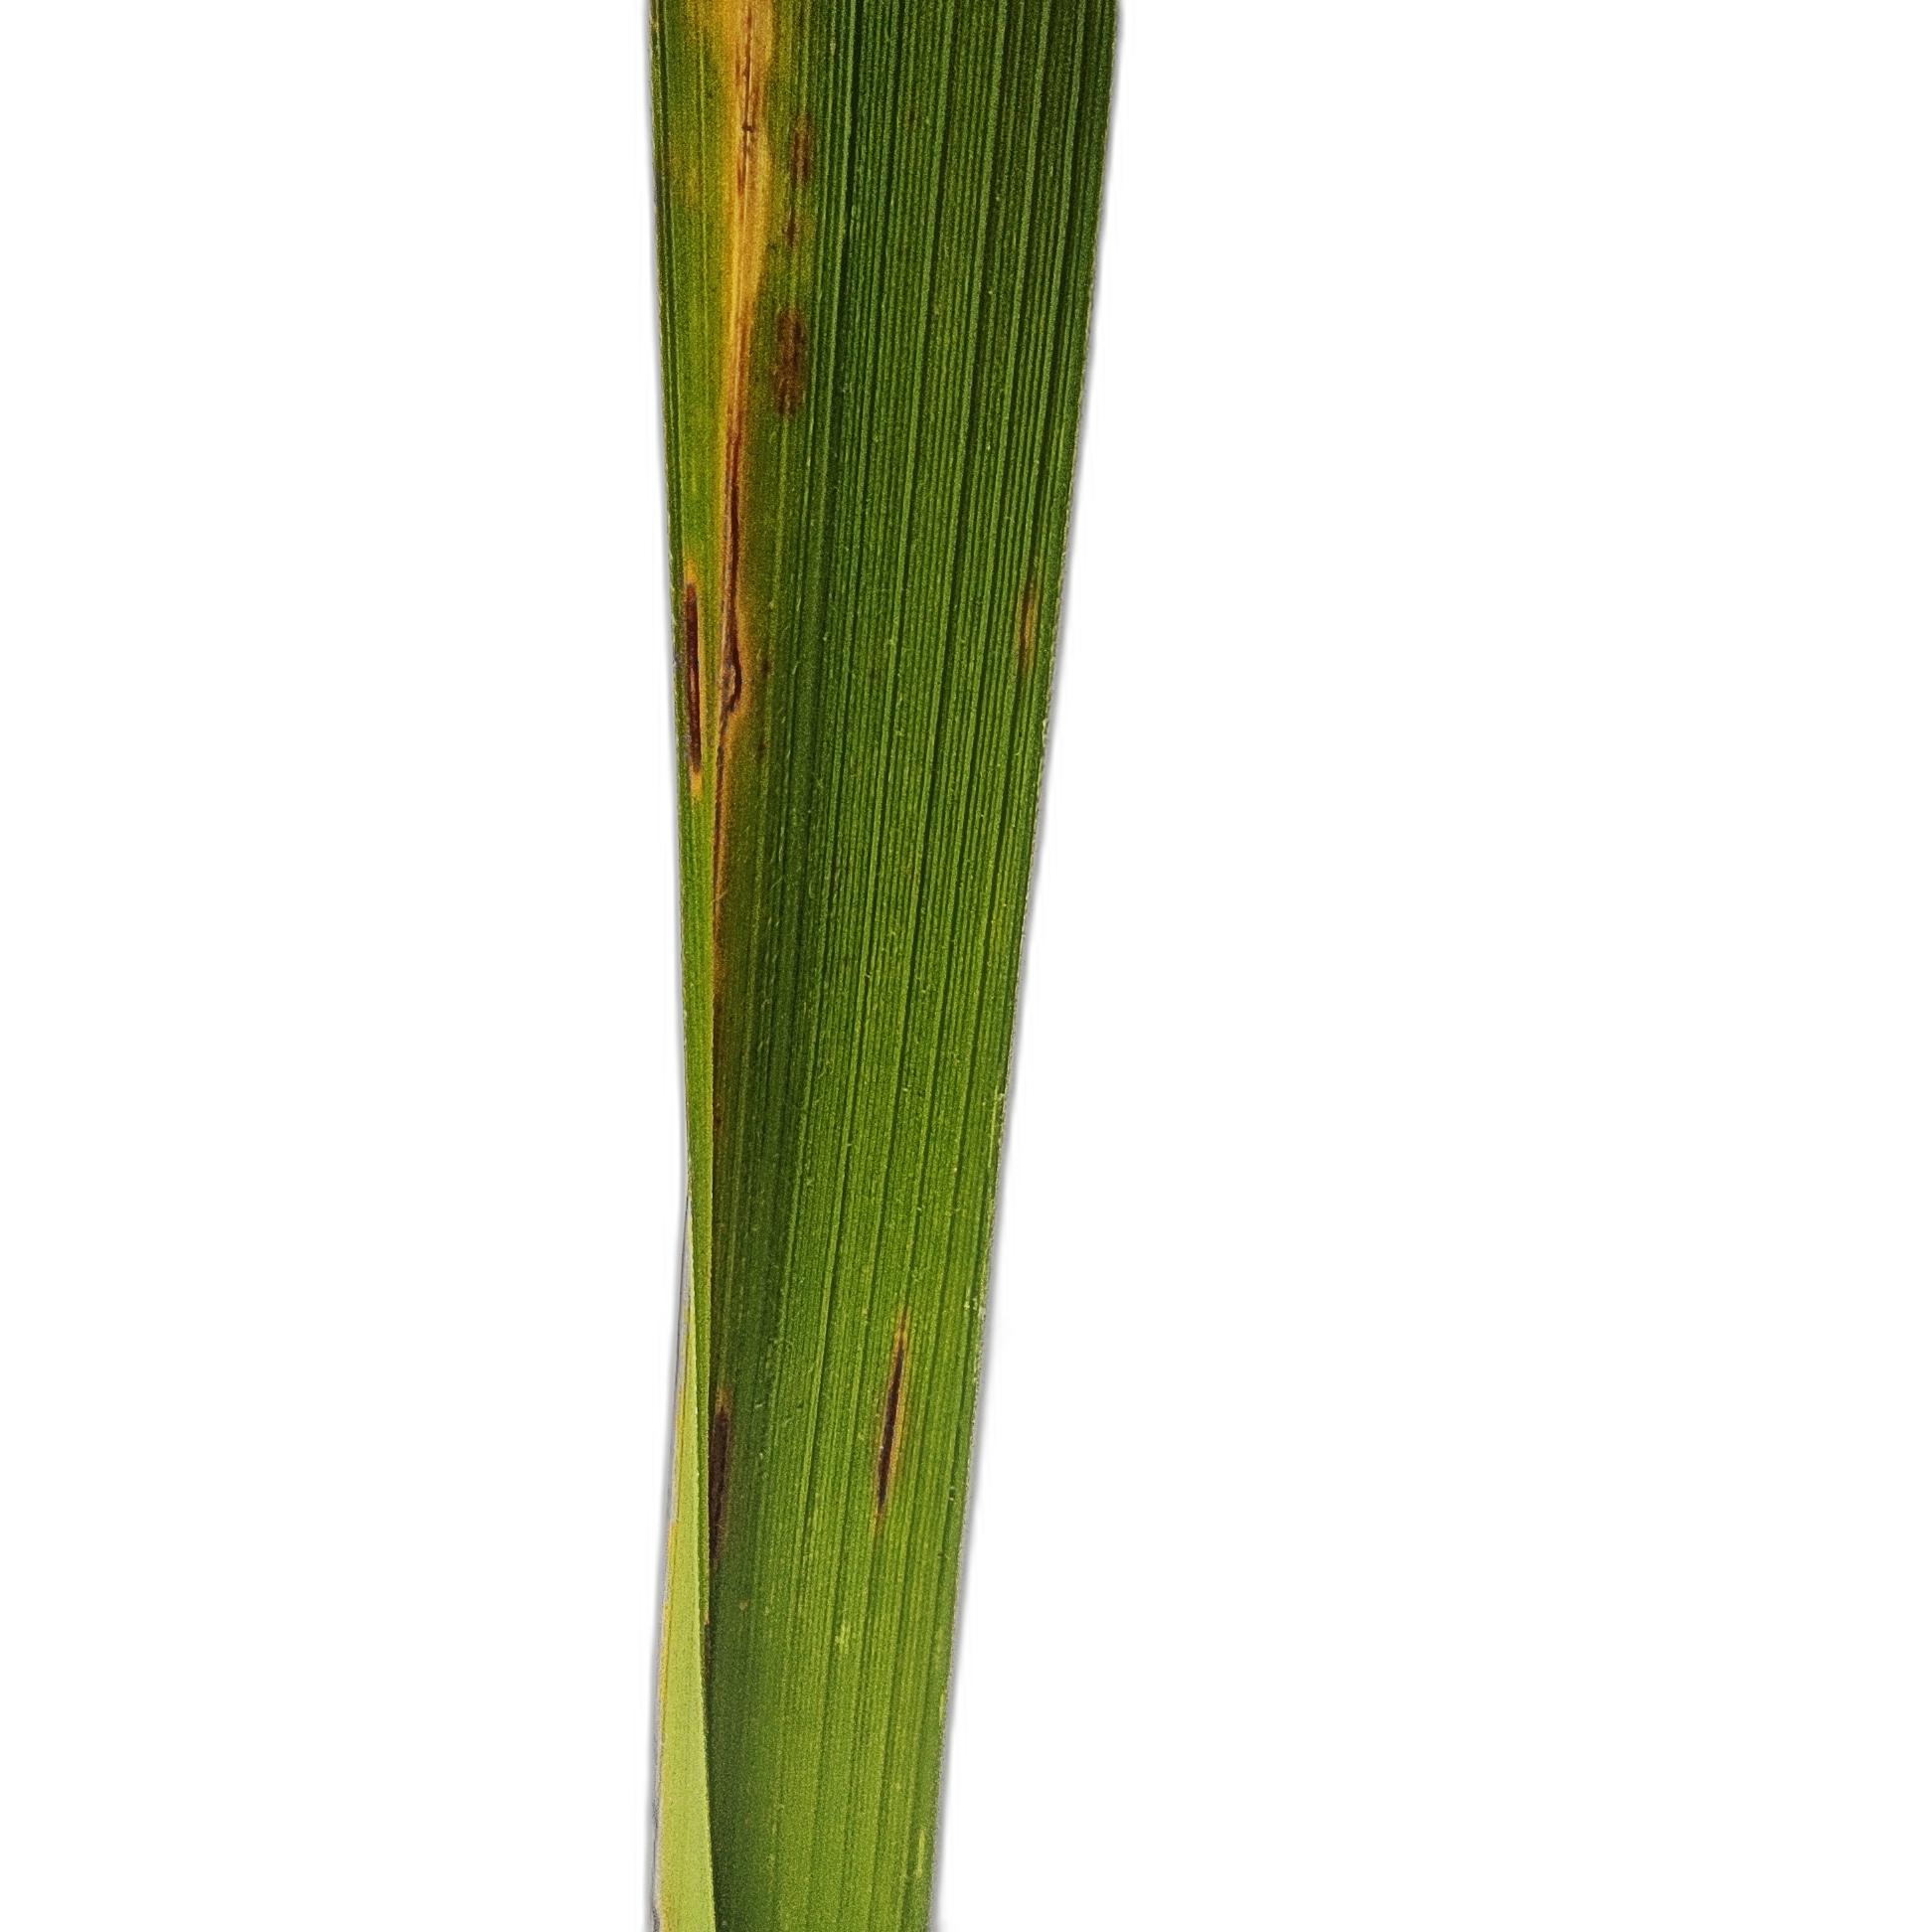
Label: Rice Blast